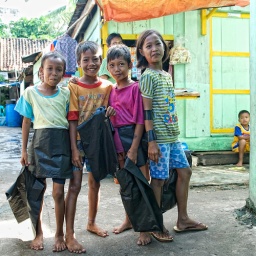
street kids selling plastic bags to market visitors. seen in Palembang, Sumatra